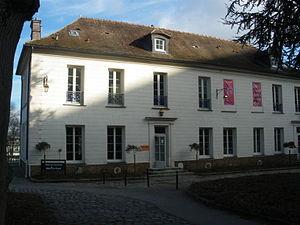
Bibliothèque municipale de Longjumeau, Essonne, France. Magyar: Longjumeau városi könyvtára az egykori Nativelle kastély a Szent Cirusz telken, Essonne megye, Franciaország.